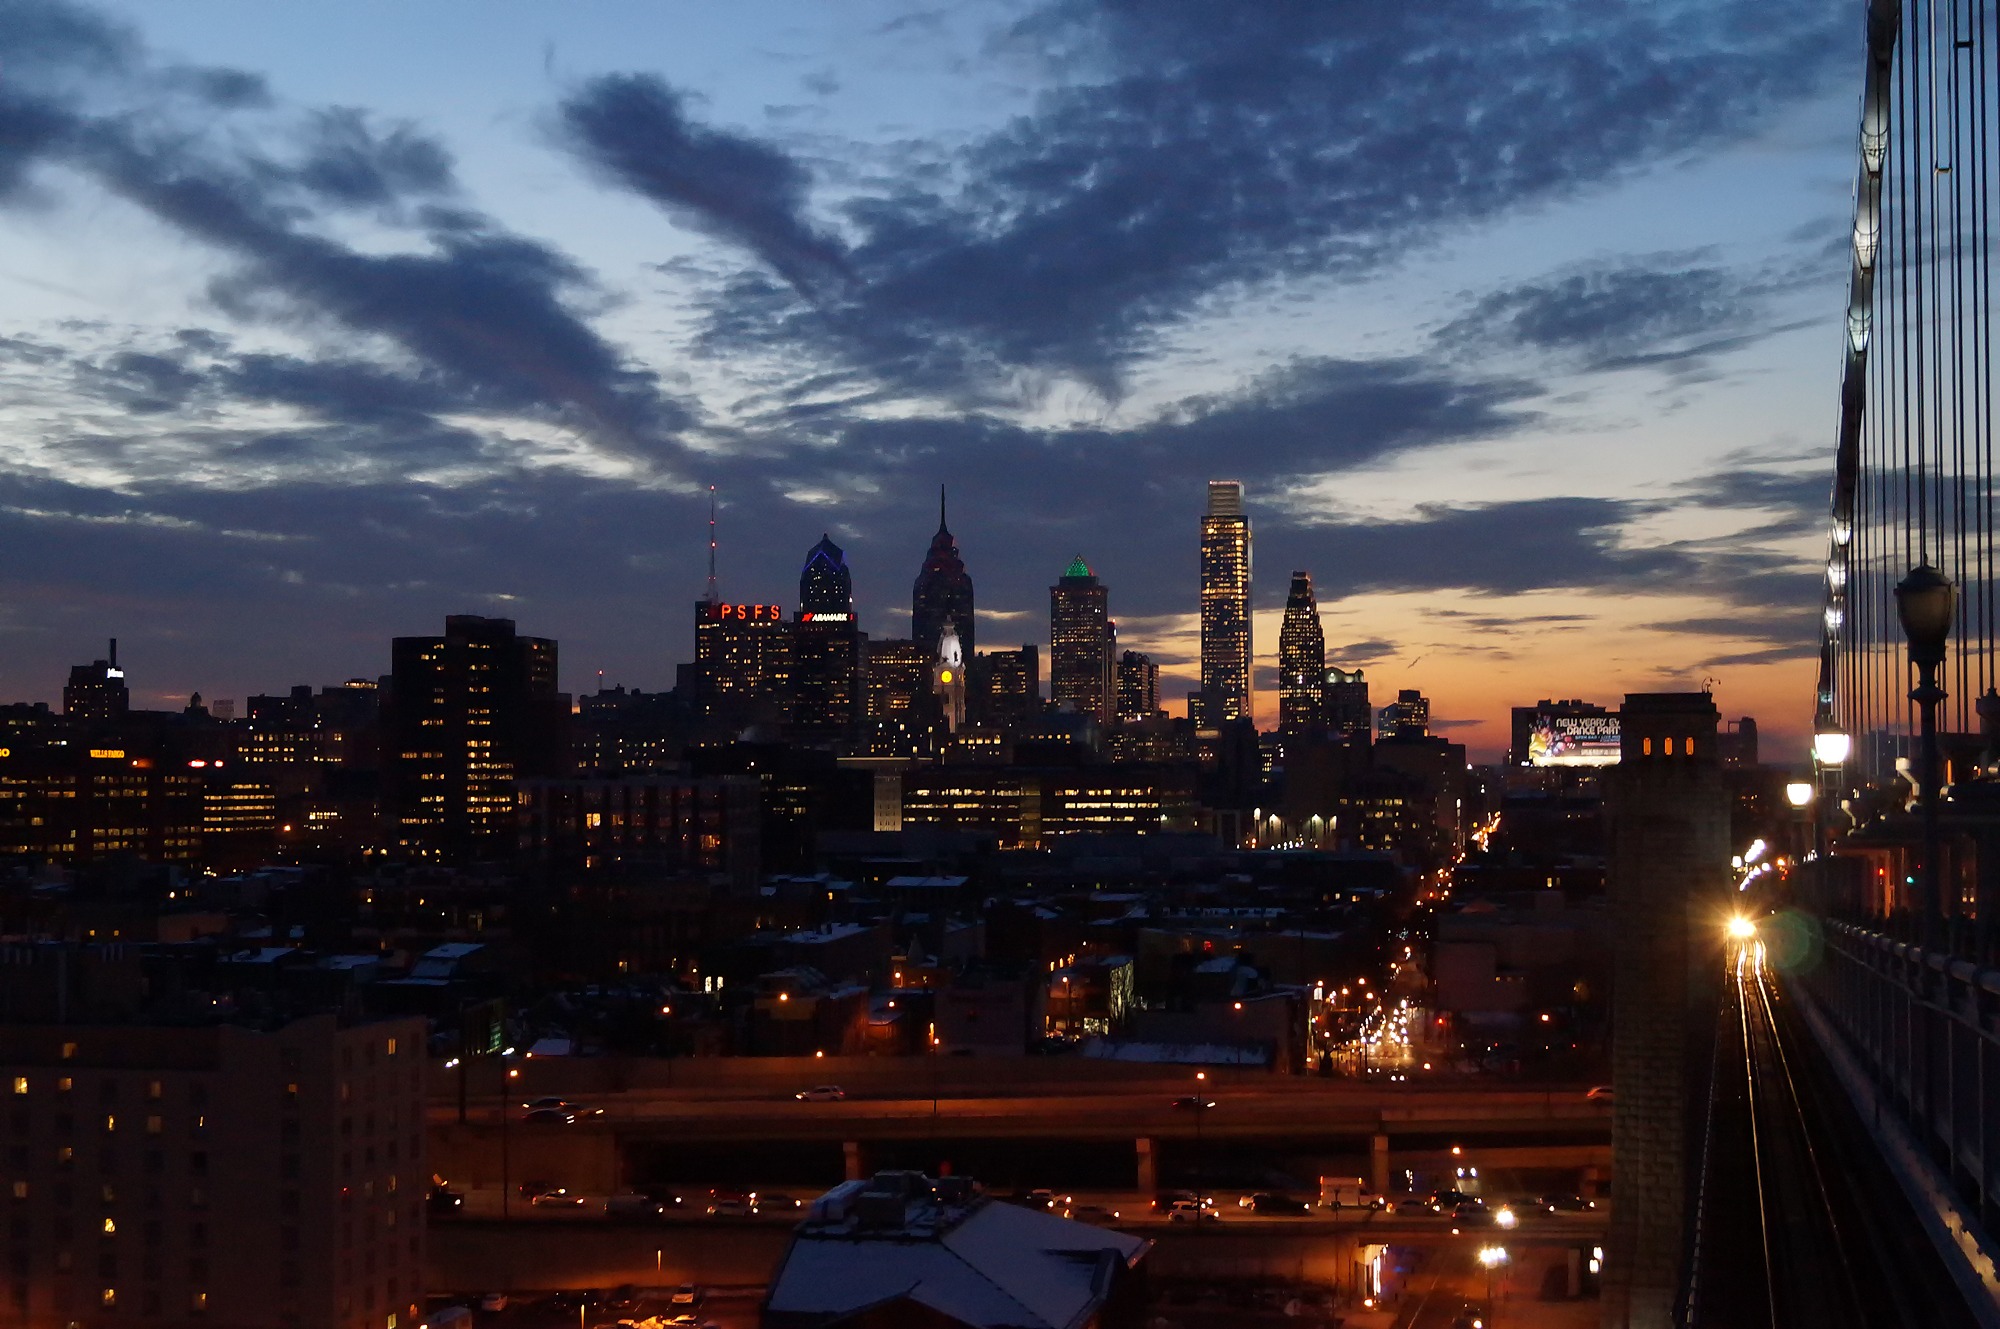
horizon, architecture, sky, sunset, skyline, night, dawn, city, skyscraper, urban, cityscape, downtown, dusk, evening, reflection, landmark, buildings, pennsylvania, philadelphia, metropolis, urban area, human settlement, metropolitan area